Ocotlán de Morelos

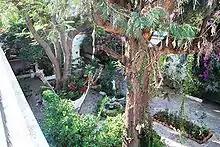
Courtyard of the Morales house

The Rodolfo Morales house is a mansion from the 18th century which he rescued and lived in. Today, the building is a cultural center with an open-air theatre, which can seat 200 people, galleries of work by local artists and a computer center. All activities and resources here are offered free of charge. The house is located just north of the main square and preserves a number of Morales personal effects, including collages. The building is also home to the Fundación Cultural Rodolfo Morales, A. C (Rodolfo Morales Cultural Foundation), which is a private, nonprofit organization which promotes education and culture in the Ocotlan District of the state of Oaxaca. The Foundation realizes restorations, the maintenance and conservation of architectural monuments, paintings and sculptures and trains young people in restoration work. The foundation was created in 1992 by Rodolfo Morales.